Dunsfold Aerodrome

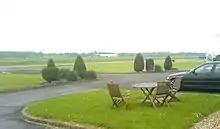
View across the aerodrome

In 2002, BAE Systems (British Aerospace's successor) sold Dunsfold Aerodrome to The Rutland Group, which formed Dunsfold Park Ltd. From mid-2002 until 2020 the BBC motoring show "Top Gear" was recorded at the park using a hangar as a studio and parts of the runways and taxiways of the aerodrome as the test track.